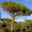
Label: pine_tree